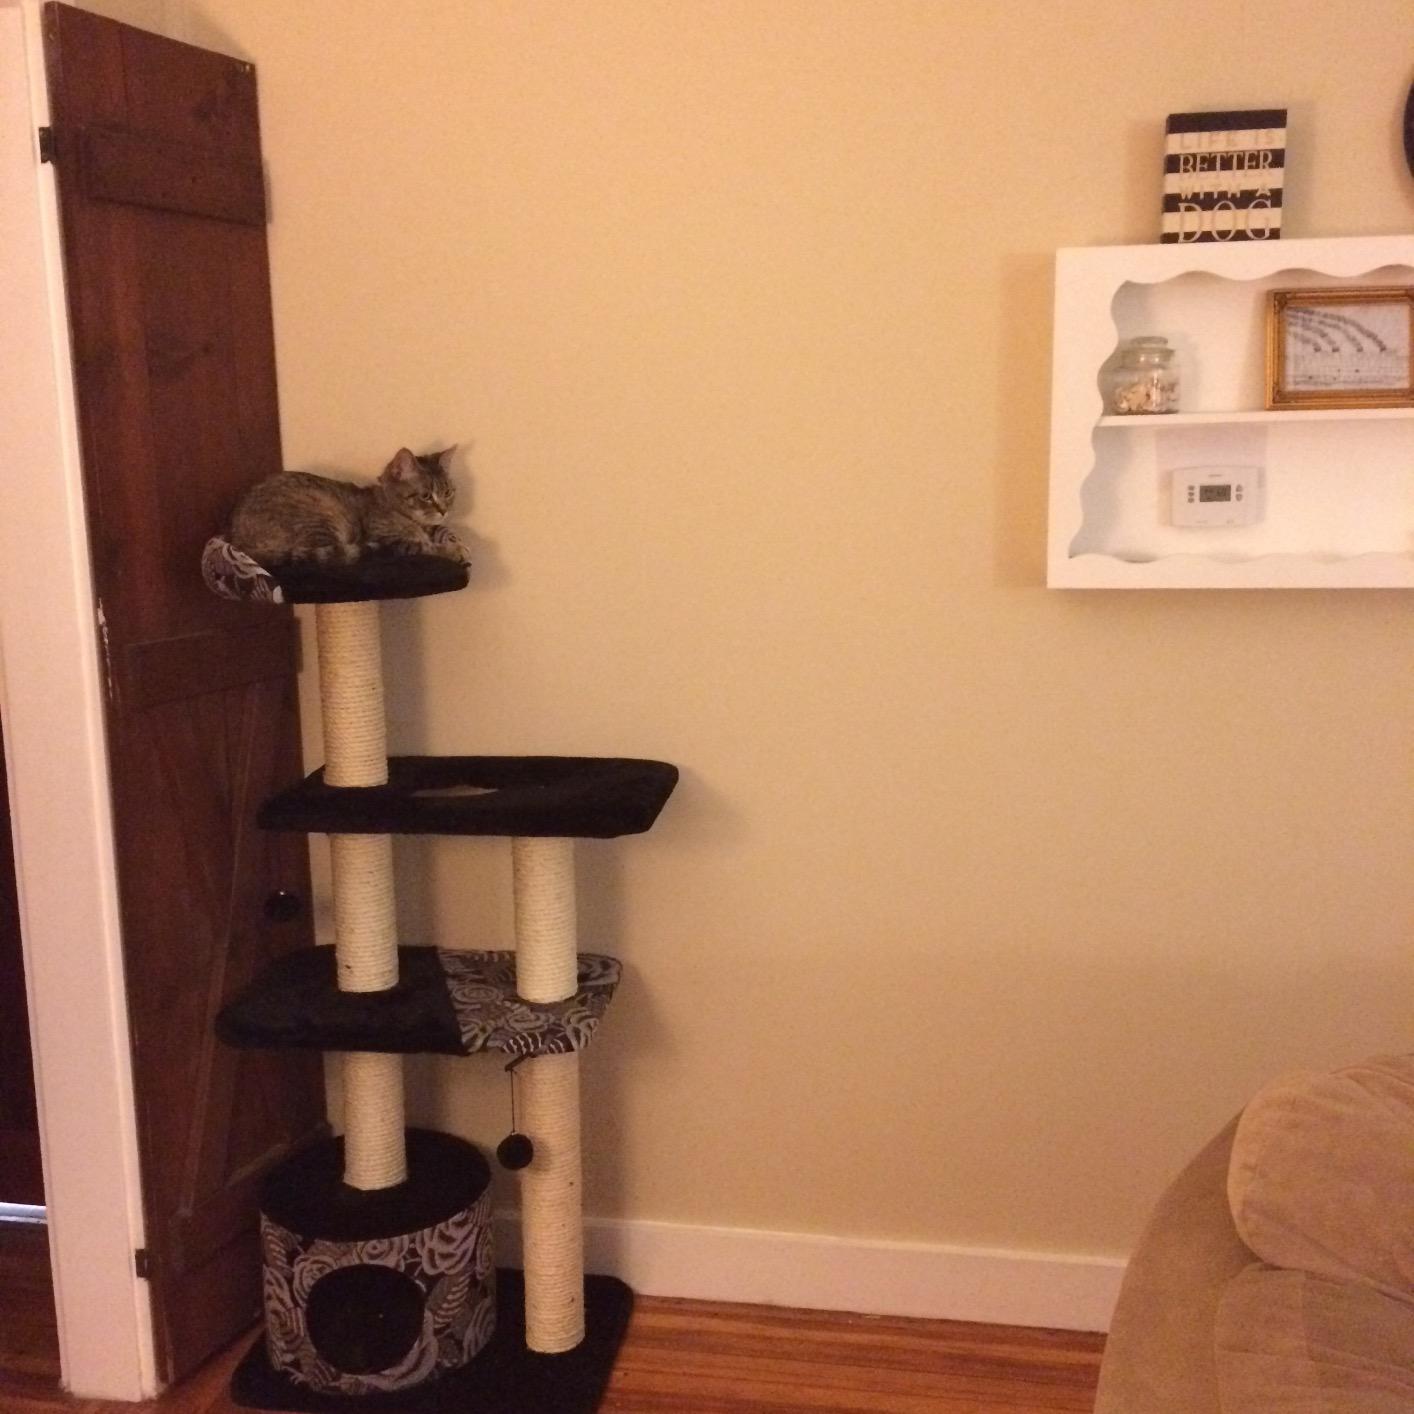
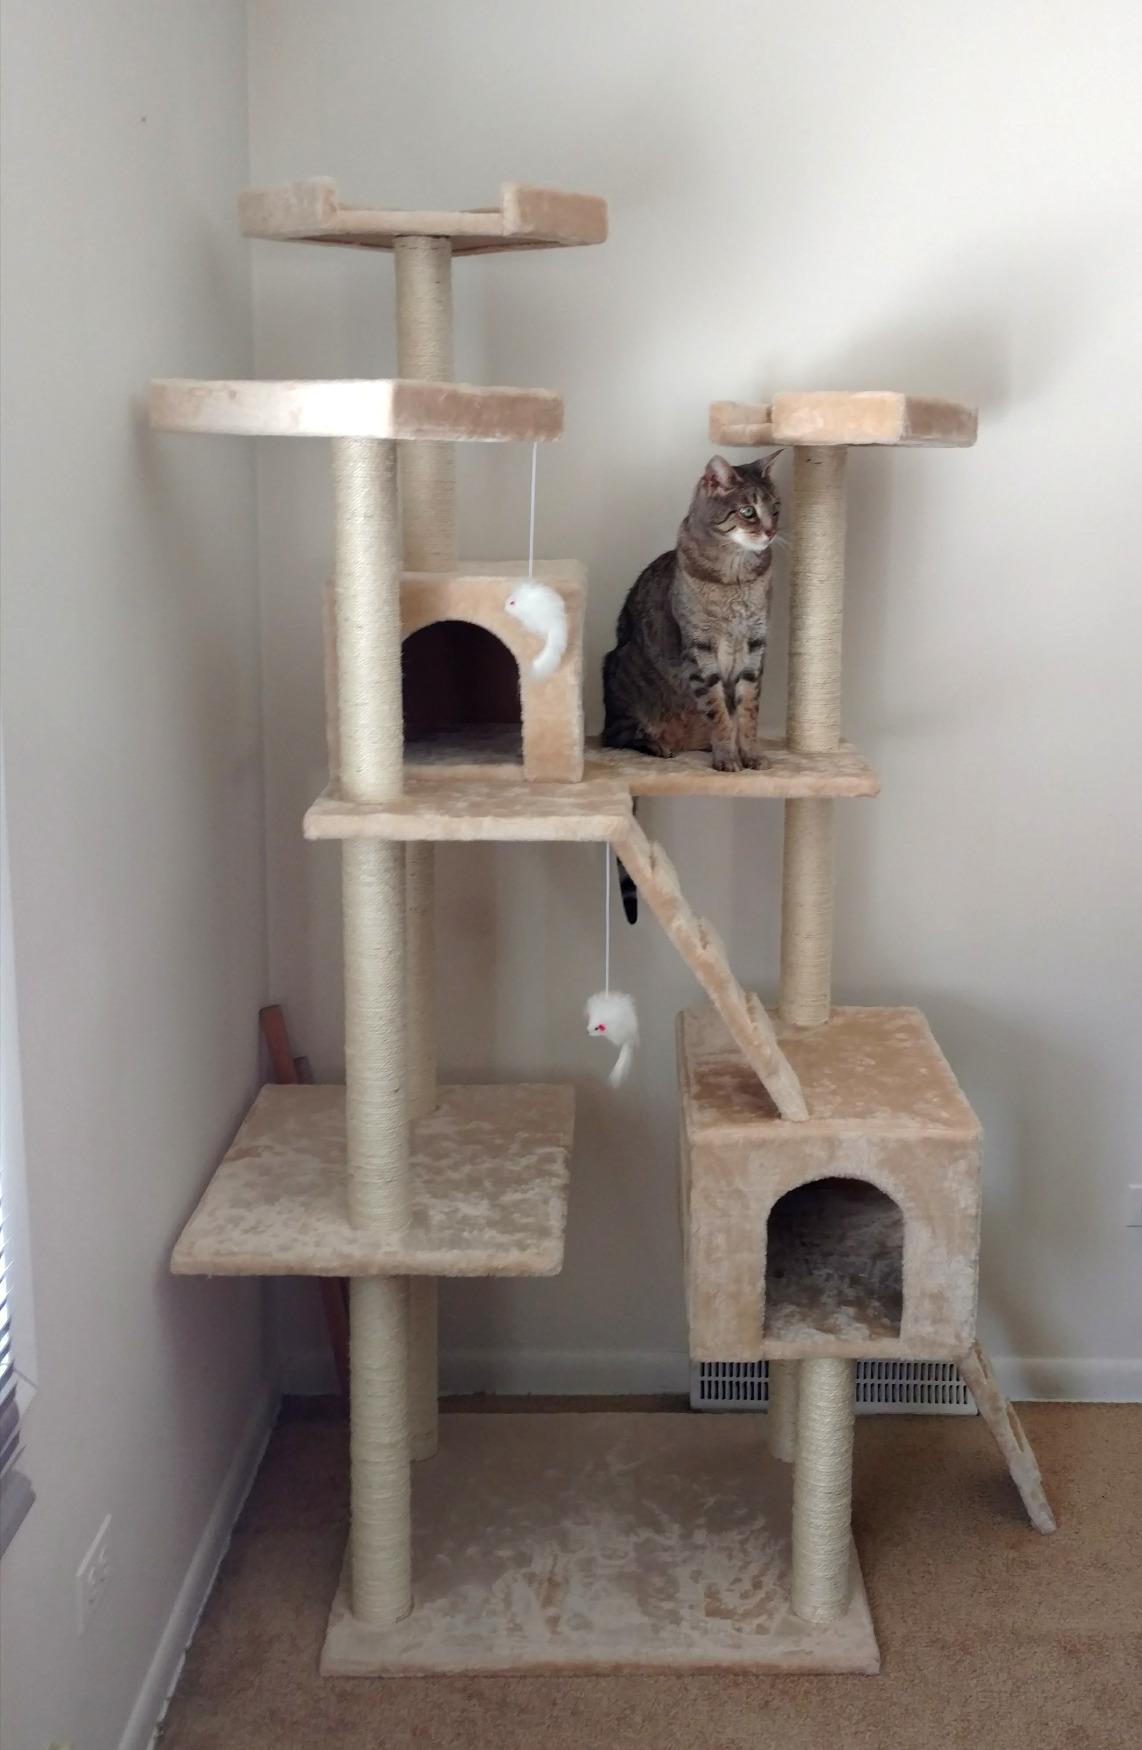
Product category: items_cat tree
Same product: no